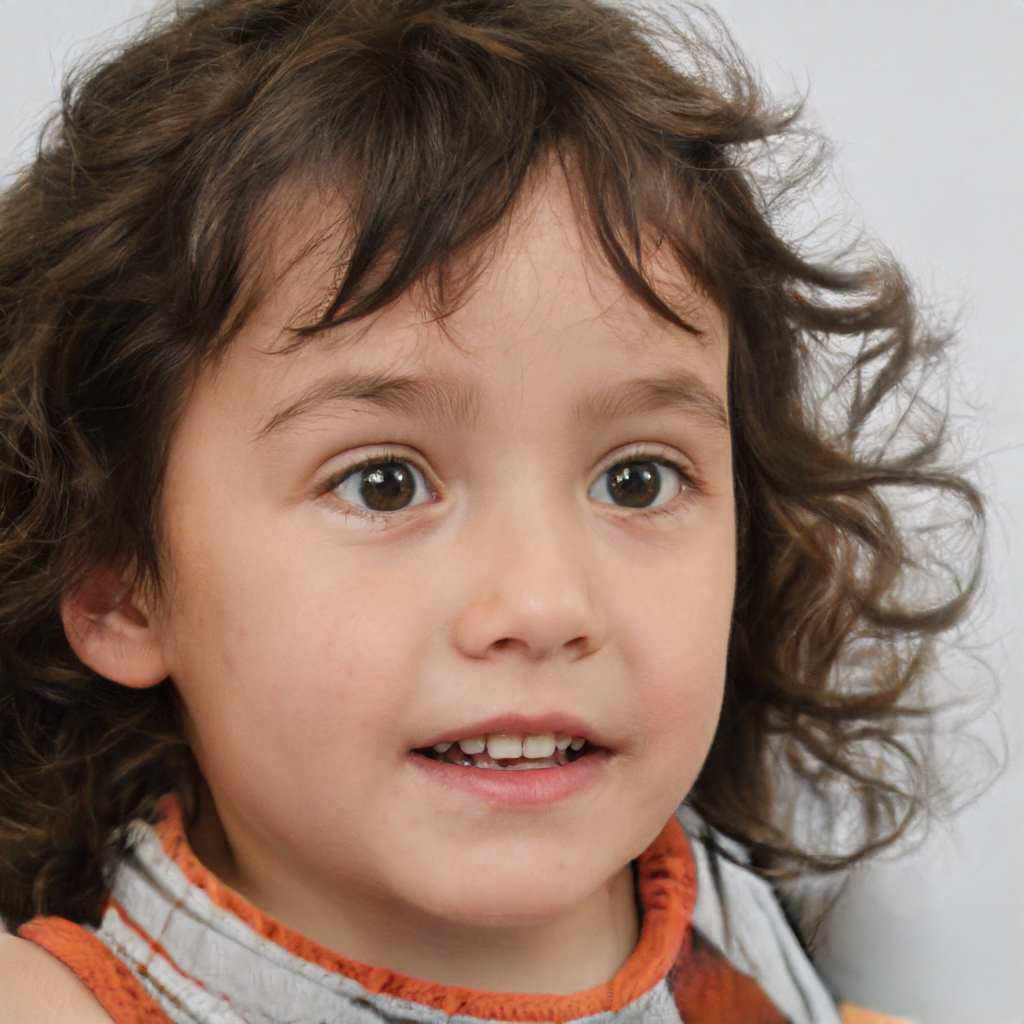
Portrait style: Real Portrait